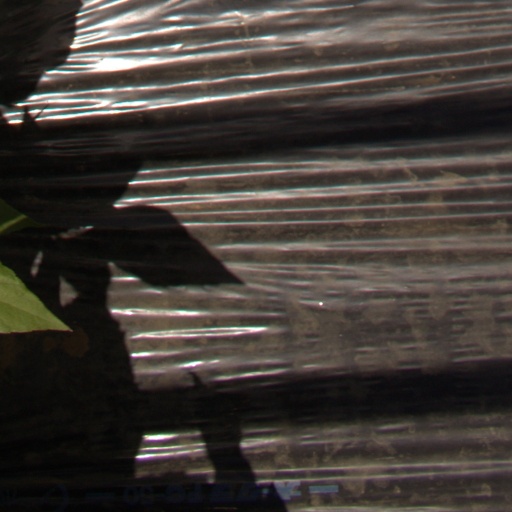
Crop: Jerusalem artichoke